Dominion

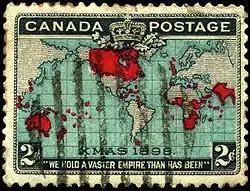
Dominion of Canada Postage Stamp, 1898

The term "Dominion" is employed in the "Constitution Act, 1867" (originally the British North America Act 1867), and describes the resulting political union. Specifically, the preamble of the act states: "Whereas the Provinces of Canada, Nova Scotia, and New Brunswick have expressed their Desire to be federally united into One Dominion under the Crown of the United Kingdom of Great Britain and Ireland, with a Constitution similar in Principle to that of the United Kingdom..." Furthermore, Sections 3 and 4 indicate that the provinces "shall form and be One Dominion under the Name of Canada; and on and after that Day those Three Provinces shall form and be One Dominion under that Name accordingly".